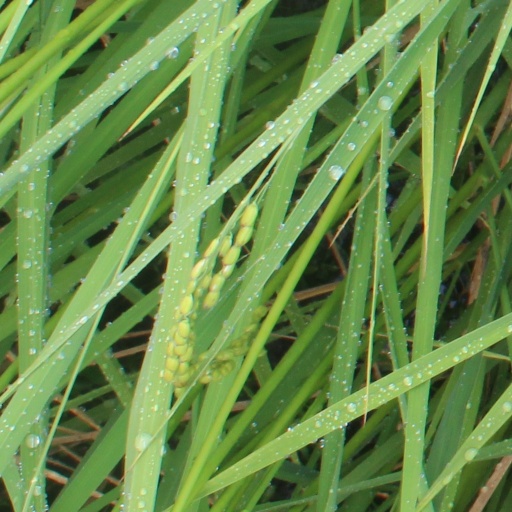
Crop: rice